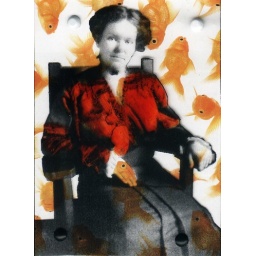
0047 like being in a fish bowl